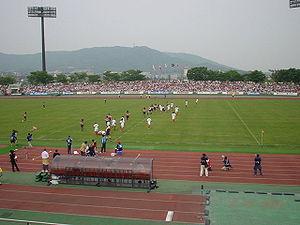
Le rugby à XV est un sport majeur au Japon. Le Japon est le sixième pays pour le nombre de licenciés au monde et le sport y est pratiqué depuis un siècle.
L'équipe du Japon de rugby à XV rassemble les meilleurs joueurs du Japon sous l'autorité de la Japan Rugby Football Union. Les Japonais jouent en maillot rayé rouge et blanc, short blanc, bas blanc avec une bande rouge. Les Brave Blossoms sont entraînés par le néo-zélandais Jamie Joseph depuis 2016. En plus de la coupe du monde, le Japon participe également au tournoi des 5 nations asiatiques et à la Pacific Nations Cup.